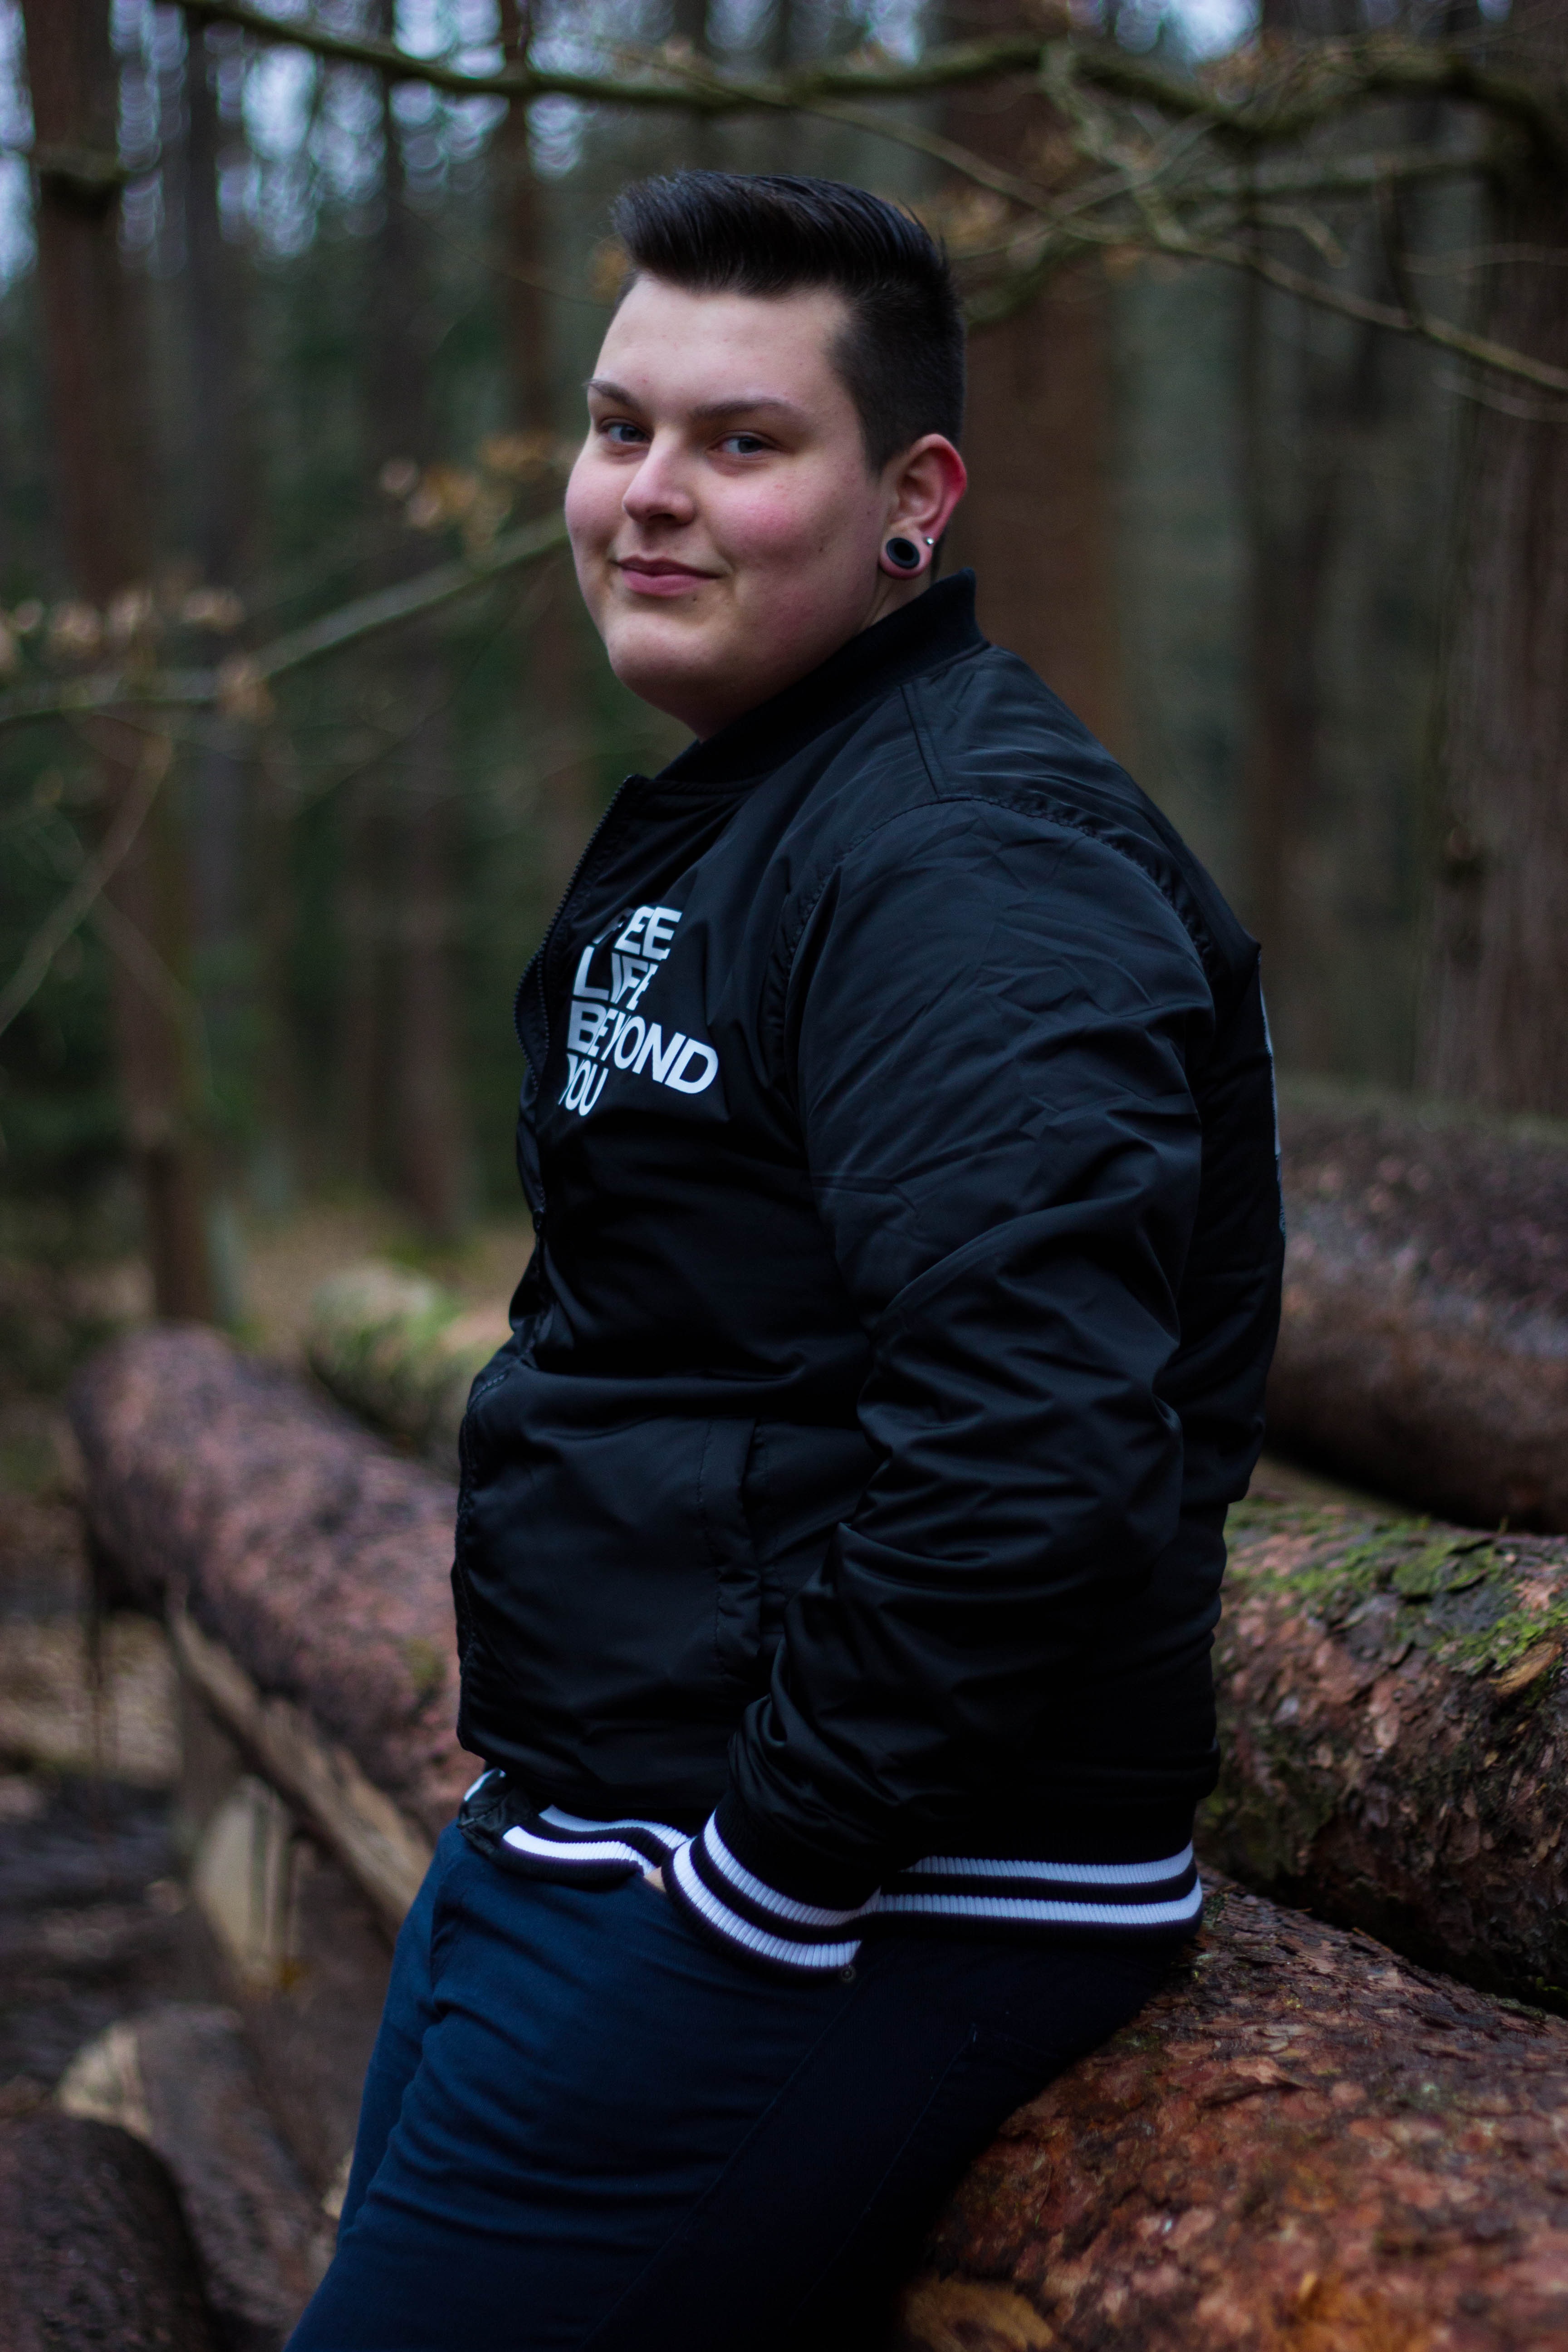
man, landscape, nature, forest, person, light, people, plant, trail, moss, male, portrait, spring, green, trees, logs, forests, image, forest road, portrait photography, and one more photo